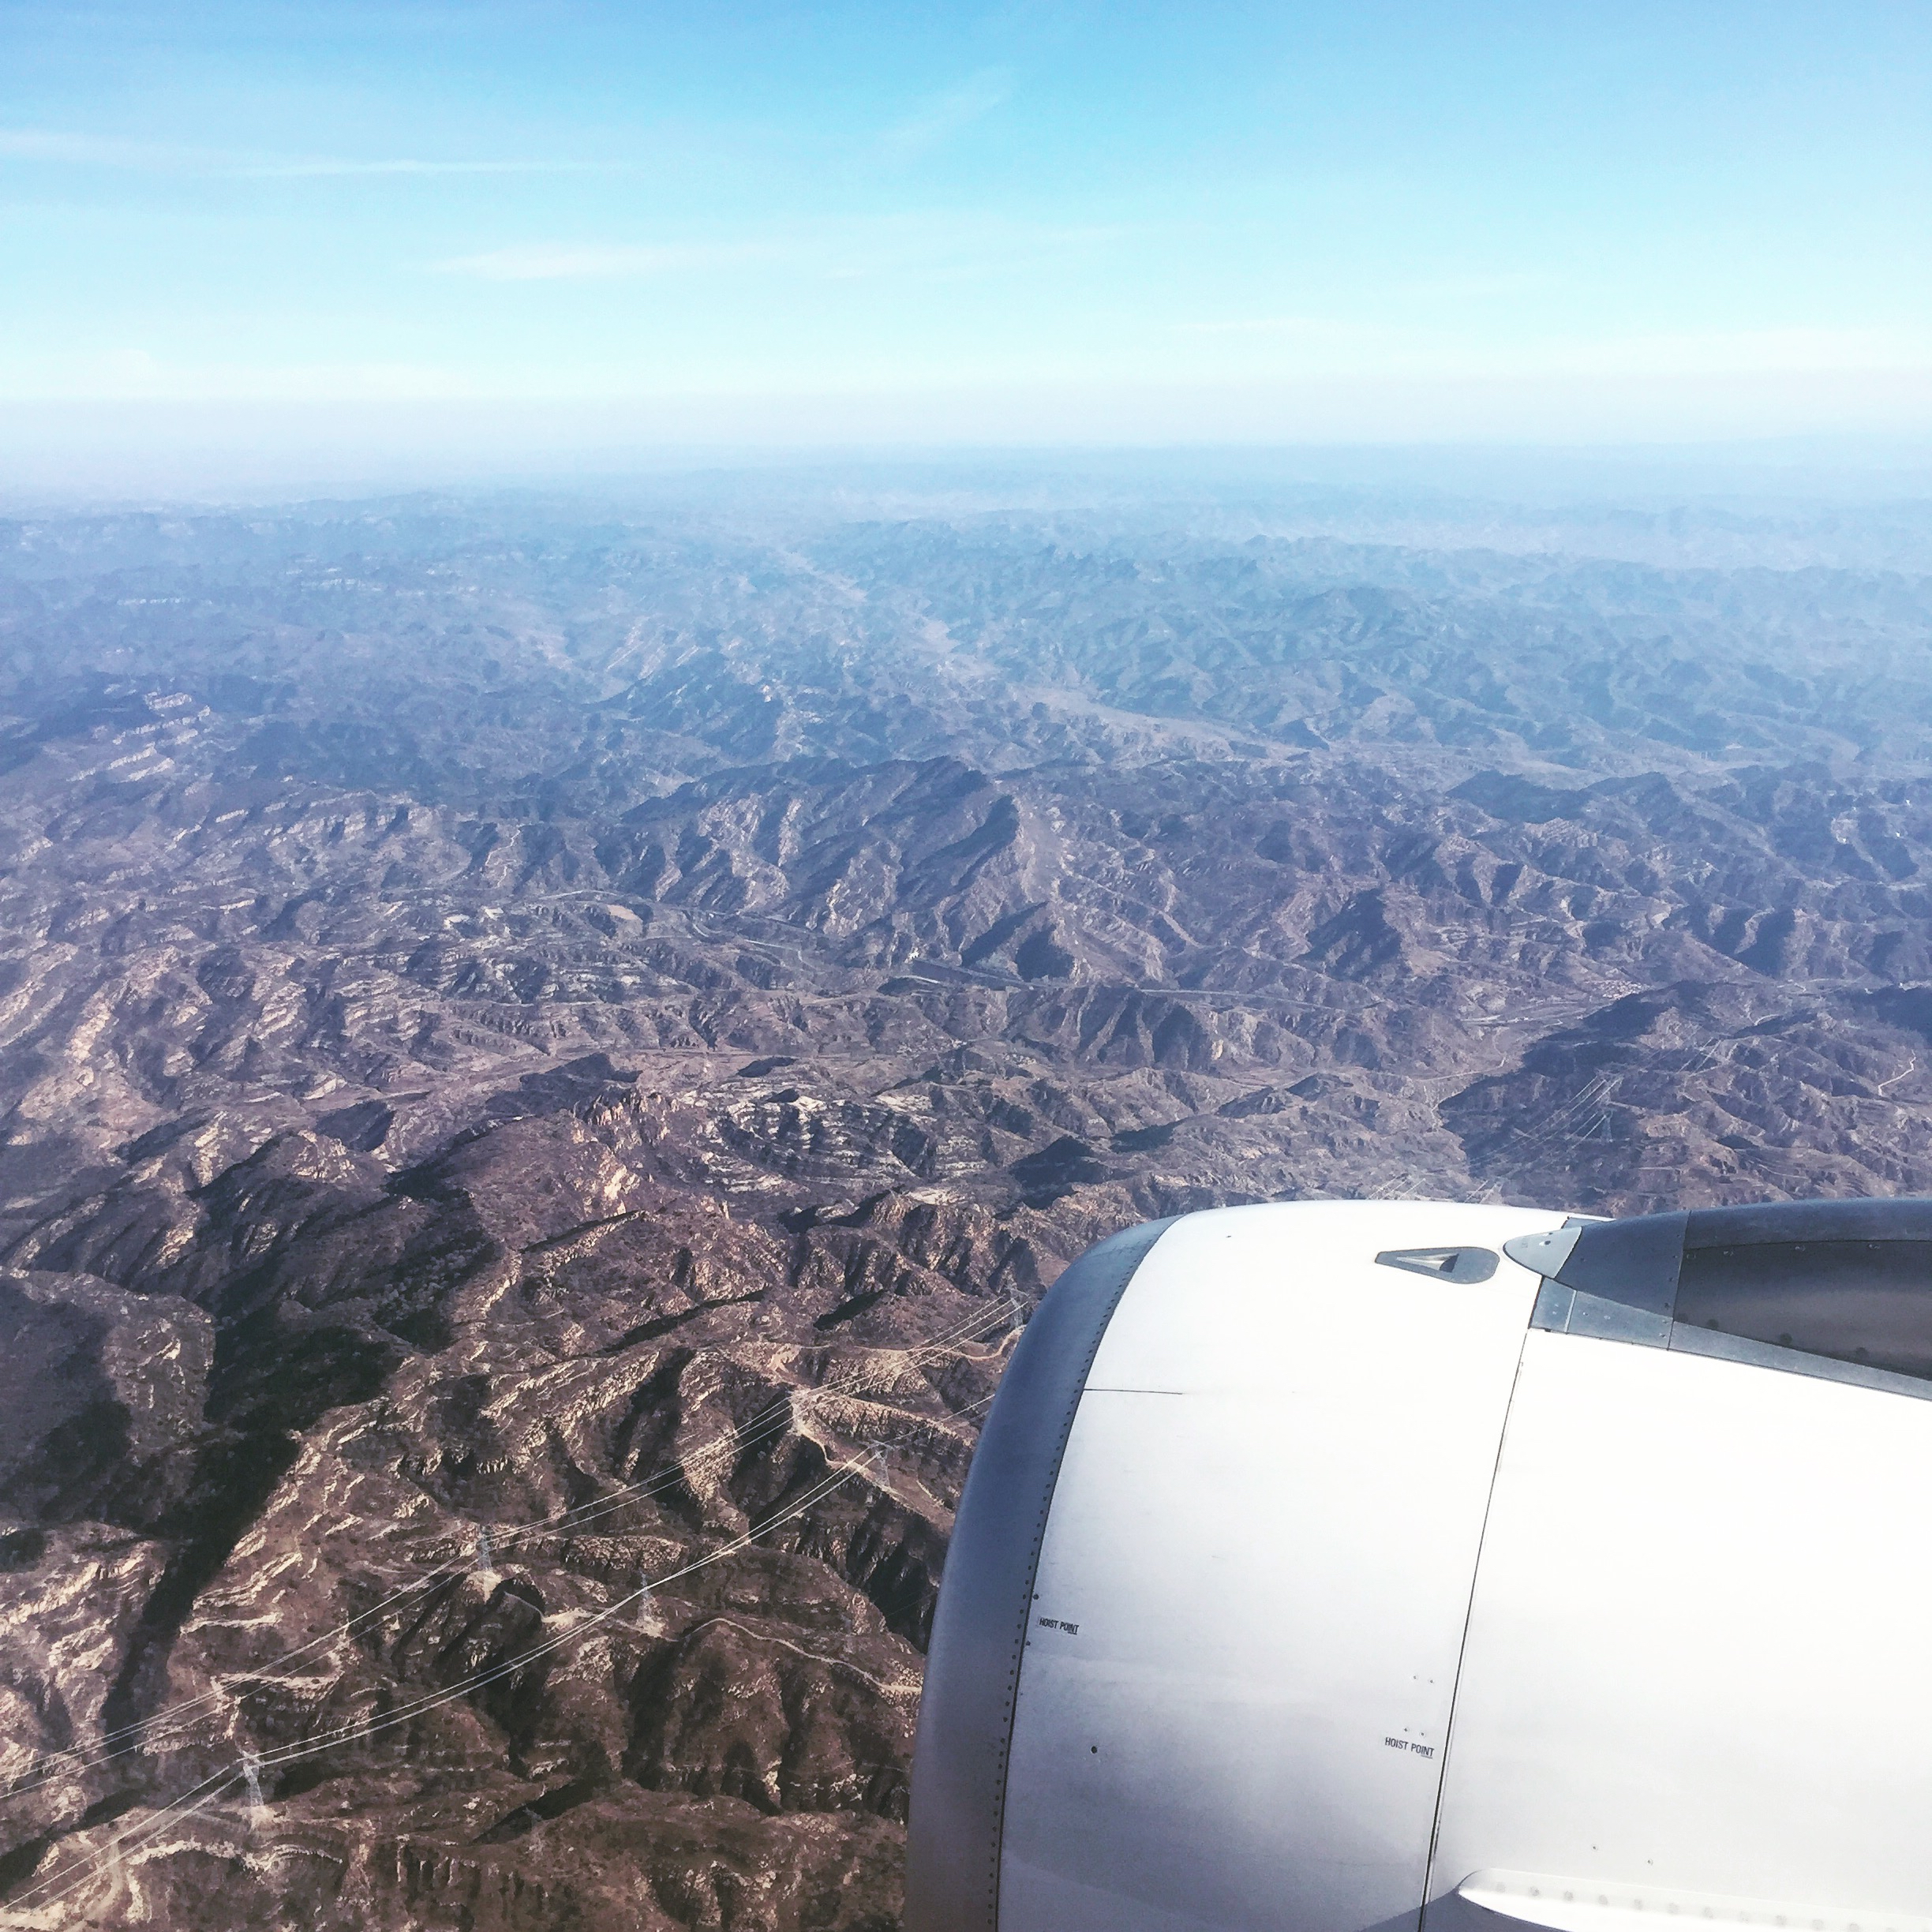
horizon, mountain, cloud, sky, mountain range, aircraft, vehicle, aviation, flight, aerial photography, atmosphere of earth, mountainous landforms